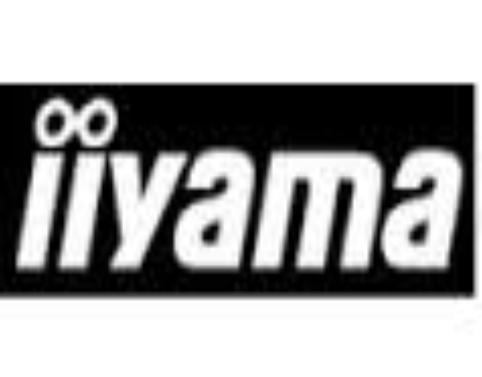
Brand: Iiyama
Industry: Electronic